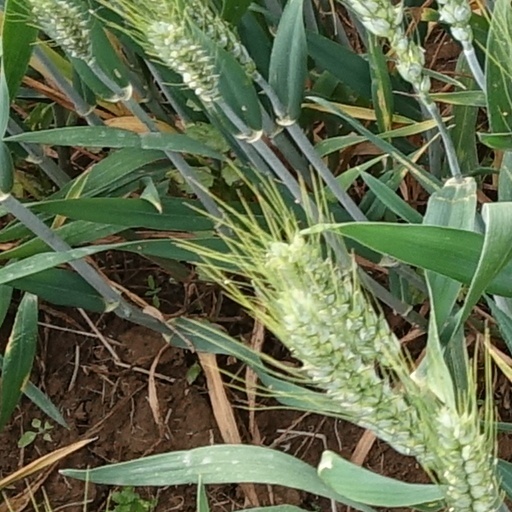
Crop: wheat